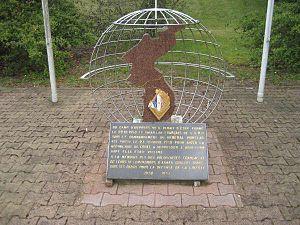
Insigne et plaque commémorative du bataillon de corée 1950-1953, bataillon Français de L'ONU.
Le 156ᵉ régiment d'infanterie est un régiment d'infanterie de l'Armée de terre française créé sous le Premier Empire à partir de quatre cohortes du premier ban de la garde nationale.
Le bataillon français de l'ONU fut un bataillon d'infanterie formé de militaires volontaires de l'armée française et de l'Union française issus de toutes les armes et des réserves qui intervint pendant la guerre de Corée. Il est de très loin la principale composante des forces françaises dans la guerre de Corée.